Timeline of the 2019–2020 Hong Kong protests (December 2019)

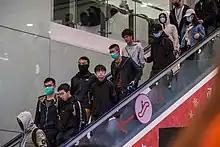
Protesters were arrested by police officers in Sheung Shui

In Sheung Shui, as part of the "Shopping With You" protest, pro-democracy protesters attacked elderly shoppers and targeted mainland Chinese shoppers. Some of the protesters mocked shoppers, saying "Hong Kong is dangerous" and shouted at them to go back to China. Some also kicked at shopping bags and trolleys of few shoppers. Riot police were called to the mall where protesters were causing disruption to shops and customers.